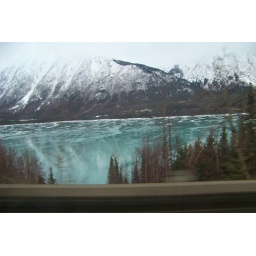
Another drive by shooting, green water under melting snow and ice